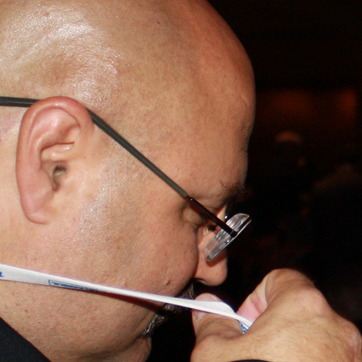
Material: plastic